Rana Daggubati

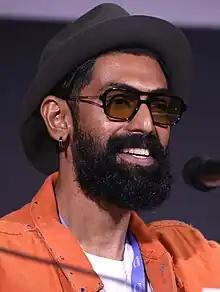
Daggubati at San Diego Comic-Con in 2023

Rana Daggubati (born Ramanaidu Daggubati, (14 December 1984) is an Indian actor, film producer, and entrepreneur who primarily works in Telugu cinema, in addition to Tamil and Hindi films. He is a recipient of several accolades including a National Film Award, two Nandi Award, six SIIMA Awards and three Filmfare Awards South.